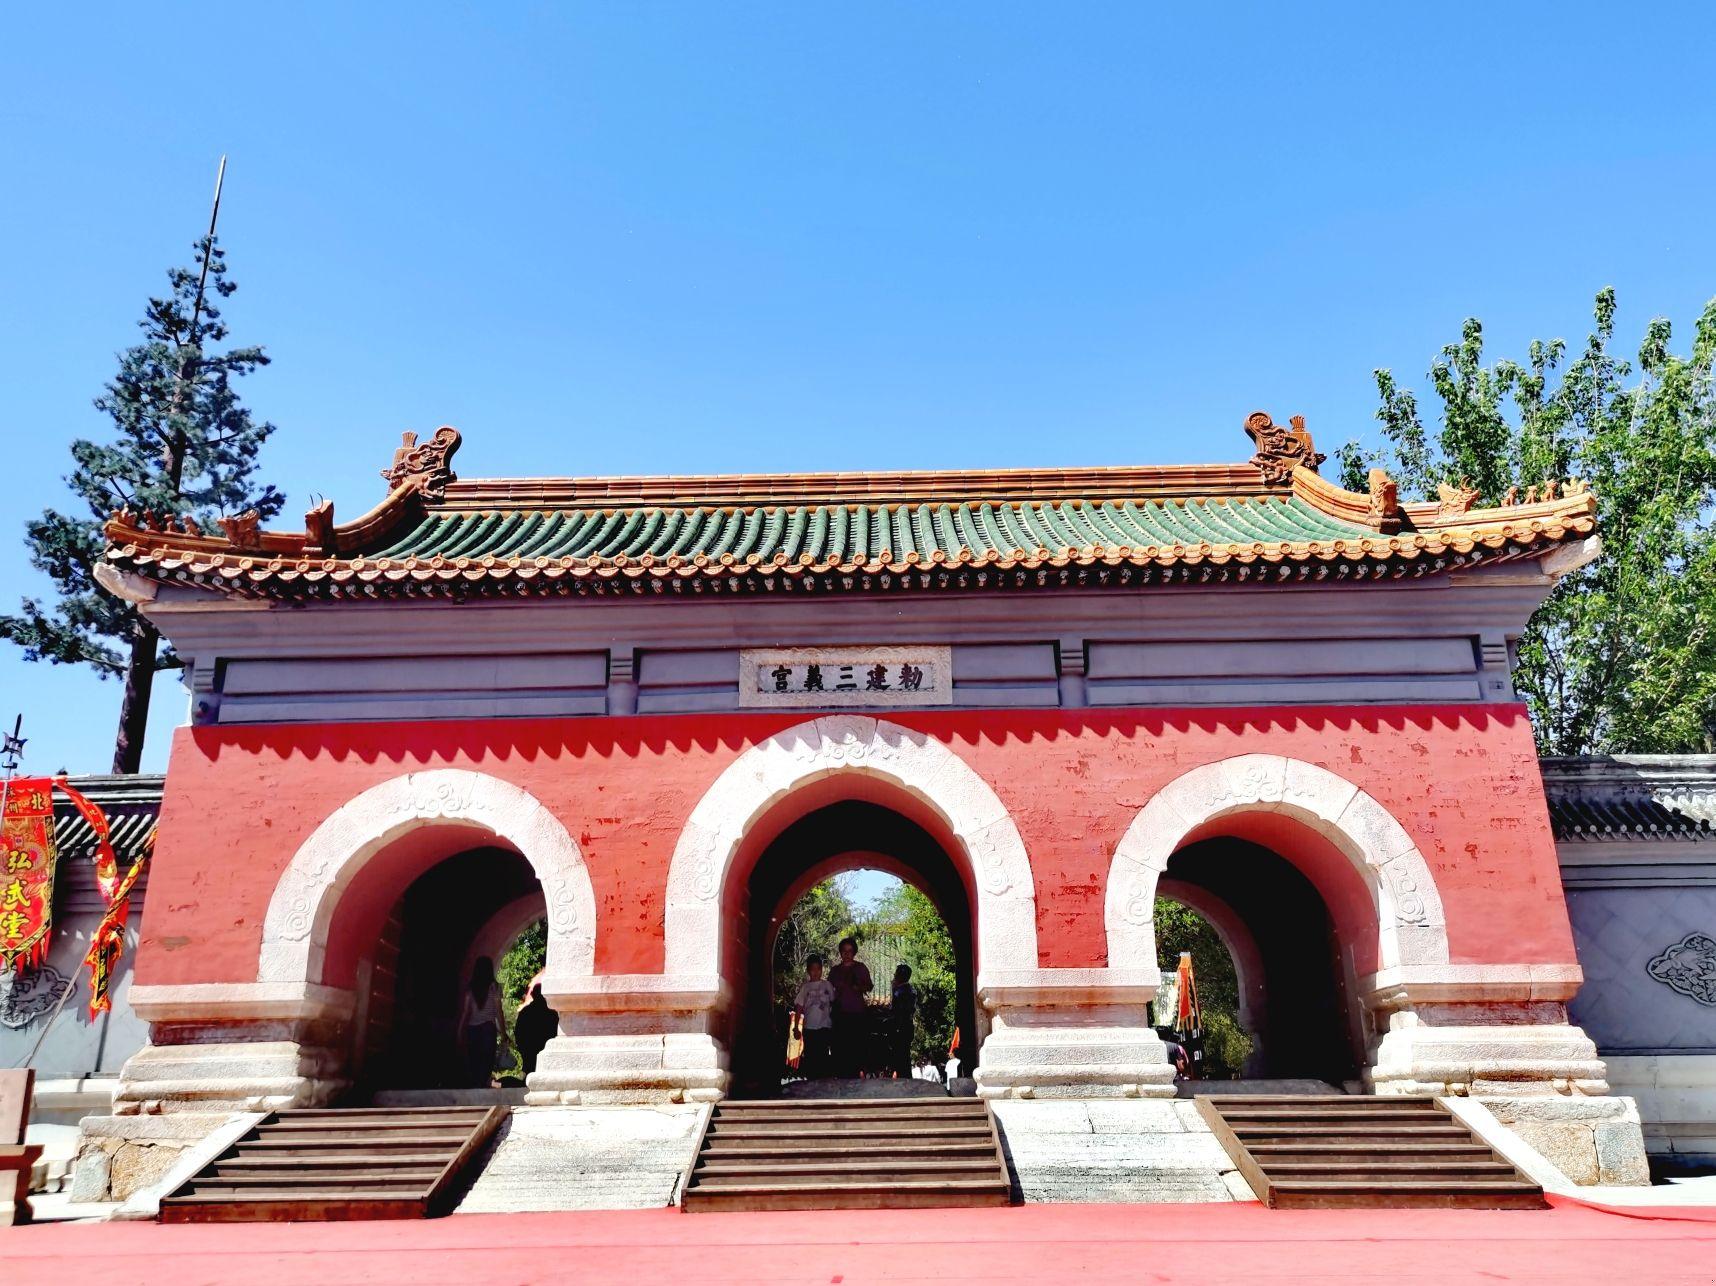
地标名称：敕建三义宫
所在城市：保定市·涿州市